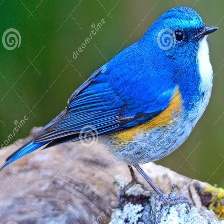
Species: HIMALAYAN BLUETAIL
Scientific name: TARSIGER RUFILATUS